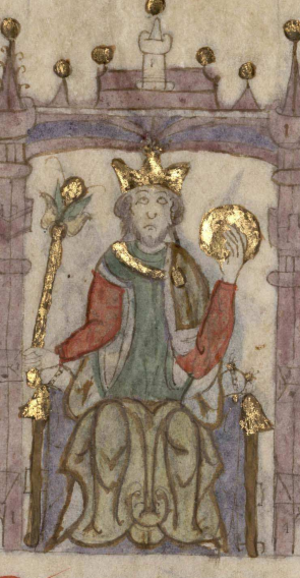
Sanche III de Castille, dit Sanche le Désiré, né vers 1134, mort en 1158, fut roi de Castille de 1157 à 1158.
Cet article donne la liste des héritiers successifs du trône de Castille depuis l'avènement de Ferdinand Iᵉʳ en 1037 jusqu'à celui de Charles Iᵉʳ en 1516. Contrairement à d'autres monarchies, les règles de succession n'ont pas inclus la loi salique, mais la primogéniture cognatique avec préférence masculine. Les héritiers mâles ont porté le titre de prince des Asturies, créé en 1388 sur décision du roi Jean Iᵉʳ en faveur du premier descendant du monarque, avec préférence masculine, qui est aujourd'hui porté par les héritiers du trône d'Espagne.